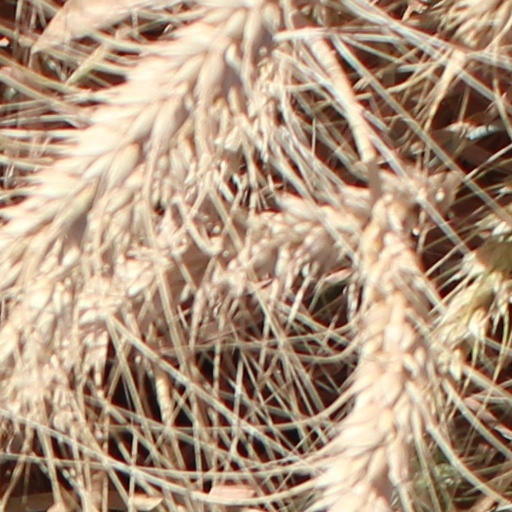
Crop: wheat